Persian art

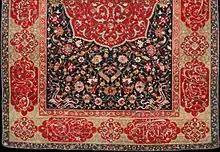
Half of a "Salting carpet", Safavid, in wool, silk and metal thread, about 1600

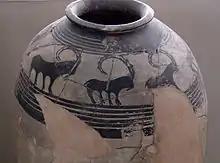
Pottery Vessel, 4th millennium BC

Persian art or Iranian art has one of the richest art heritages in world history and has been strong in many media including architecture, painting, weaving, pottery, calligraphy, metalworking and sculpture. At different times, influences from the art of neighbouring civilizations have been very important, and latterly Persian art gave and received major influences as part of the wider styles of Islamic art. This article covers the art of Persia up to 1925, and the end of the Qajar dynasty; for later art see Iranian modern and contemporary art, and for traditional crafts see arts of Iran. Rock art in Iran is its most ancient surviving art. Iranian architecture is covered at that article.